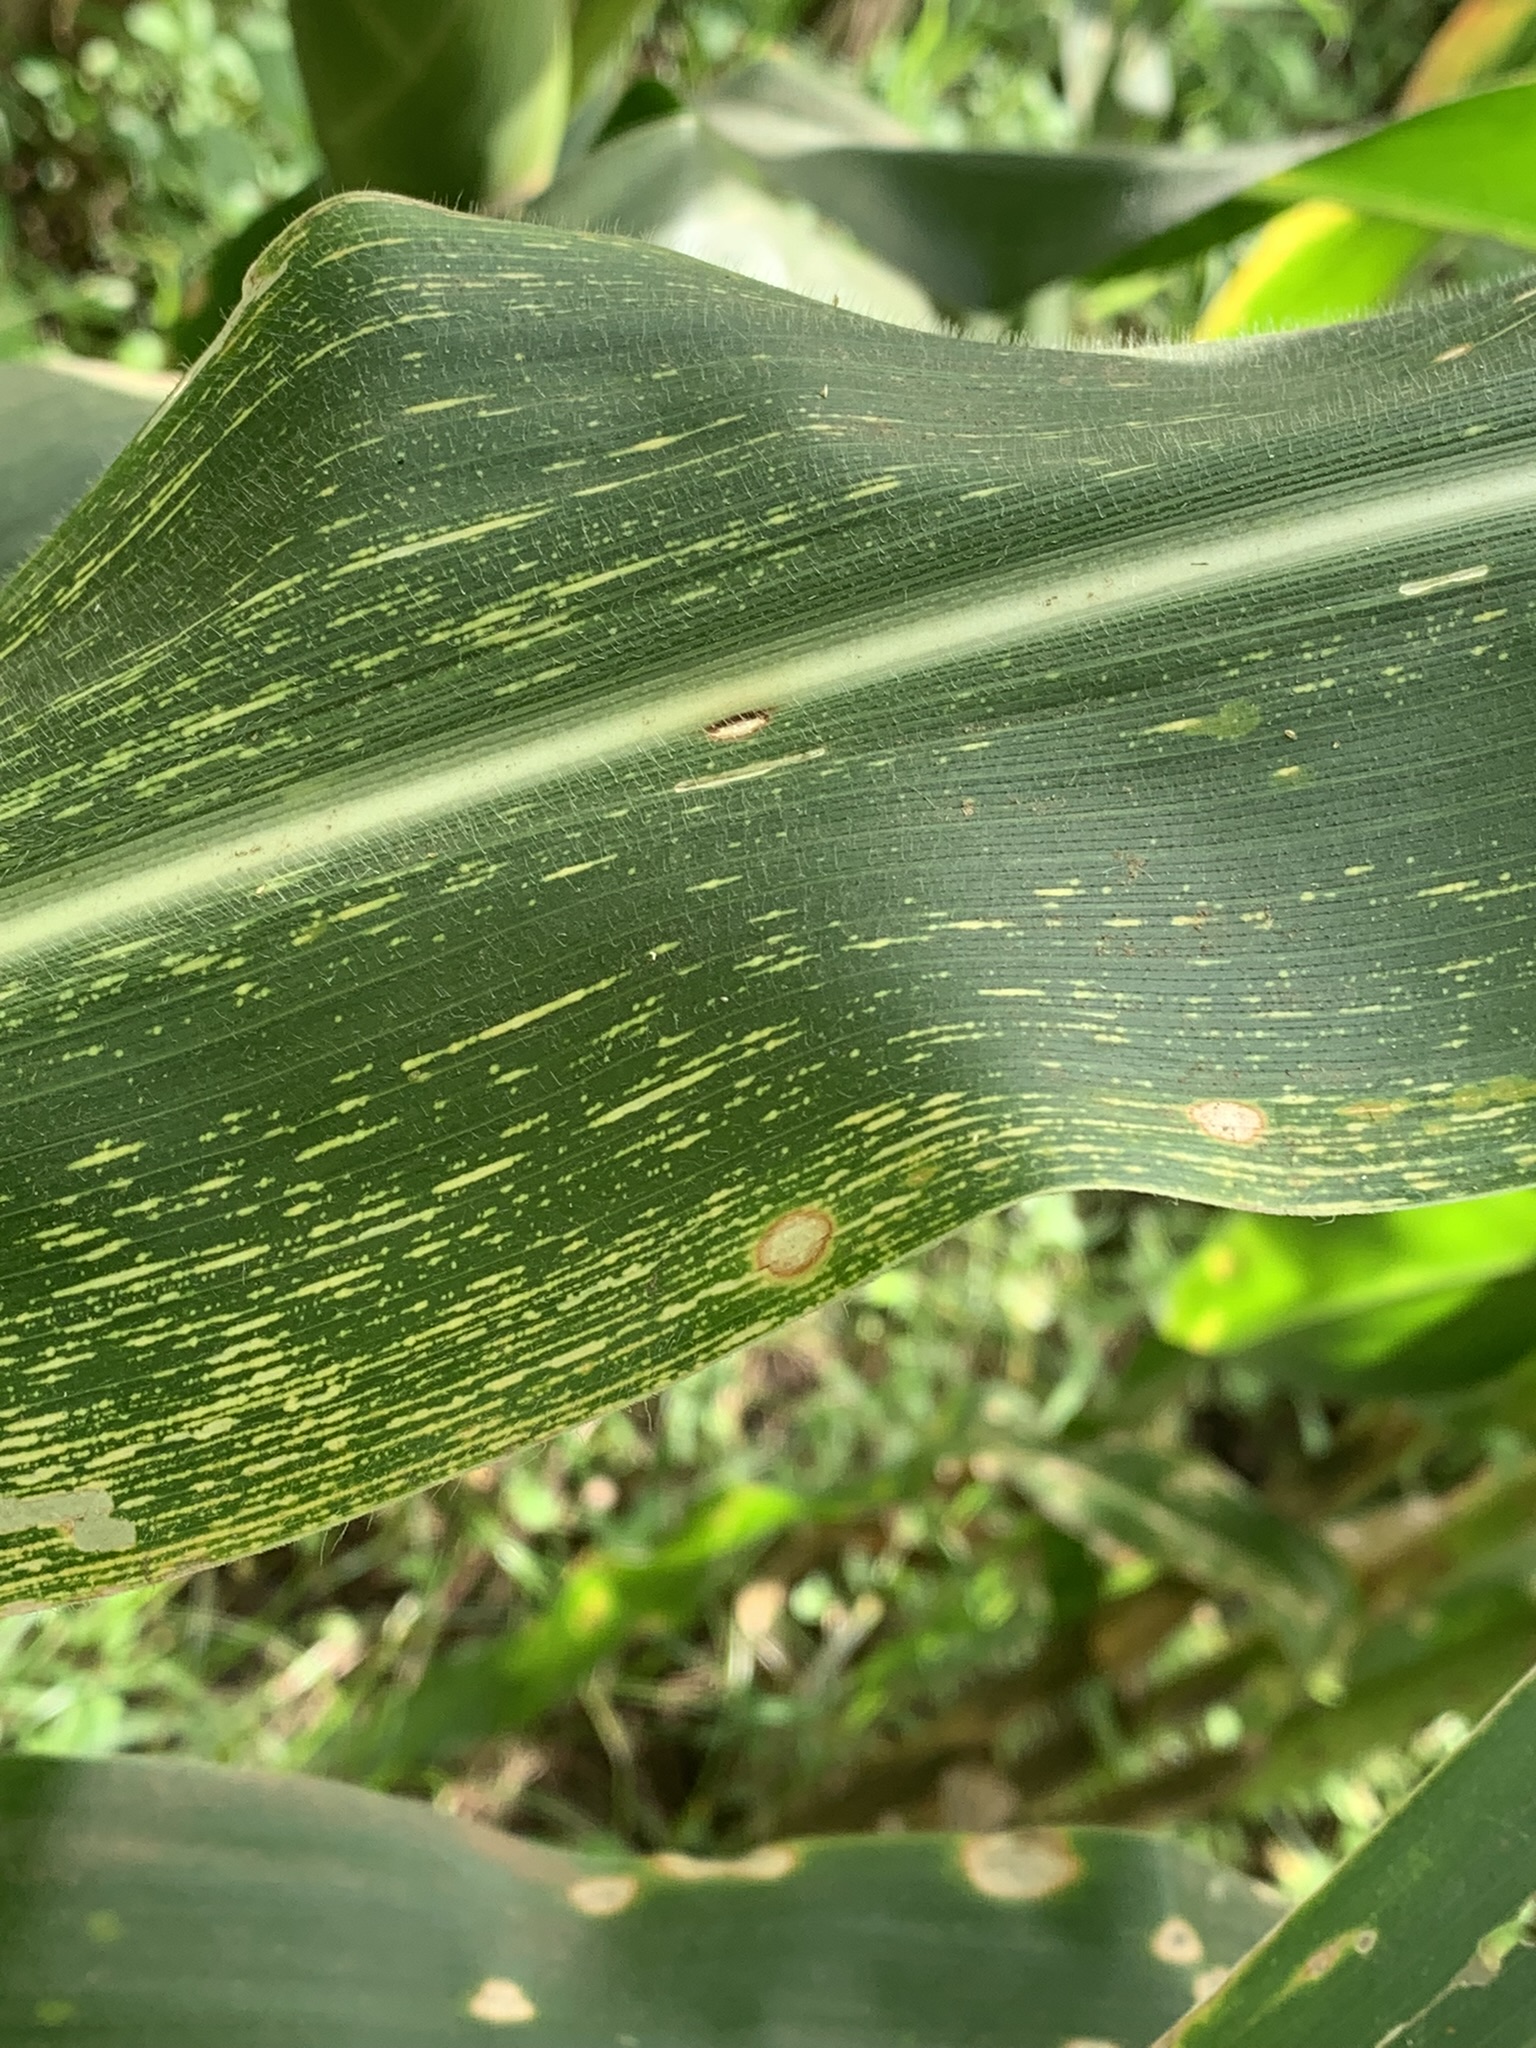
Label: MSV